St. Anthony Falls Hydroelectric Development

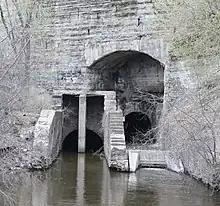
Tailrace used by the A-mill Hydroelectric project

In yet another De la Barre project, 1906-1908 he designed and built the Hennepin Island Hydroelectric Plant. It is located near the center of Hennepin Island and is not very visible. A 400 ft. headrace canal connects the plant to the upper pond..